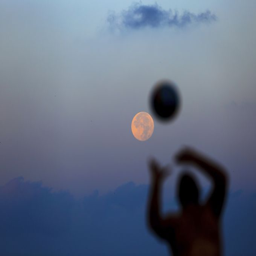
the moon sets behind a man playing beach volleyball